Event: Nepal Earthquake
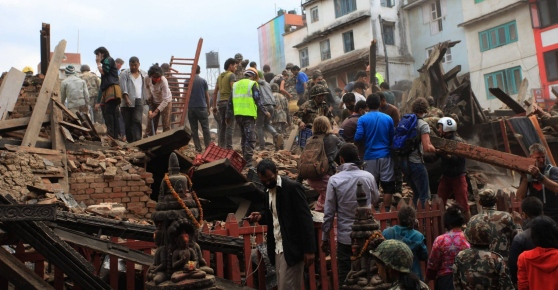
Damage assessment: damage